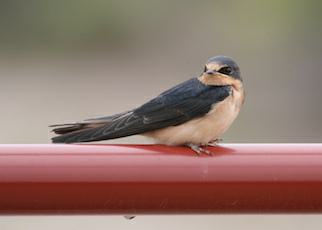
A photo of a cliff swallow